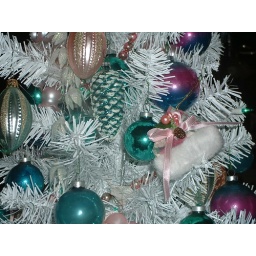
More angles of my kitchen Christmas tree decorated in pink & turquoise/aqua